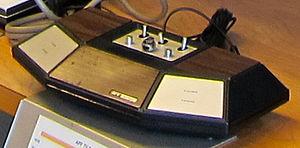
Cet article présente une liste non exhaustive de consoles de jeux vidéo de première génération. Plus de 900 y sont répertoriées.
L'APF TV Fun est une console de jeux vidéo de première génération. Il s'agit d'un clone de Pong fabriqué par APF Electronics au Japon à partir de 1976. Cette console est basée sur la puce AY-3-8500.